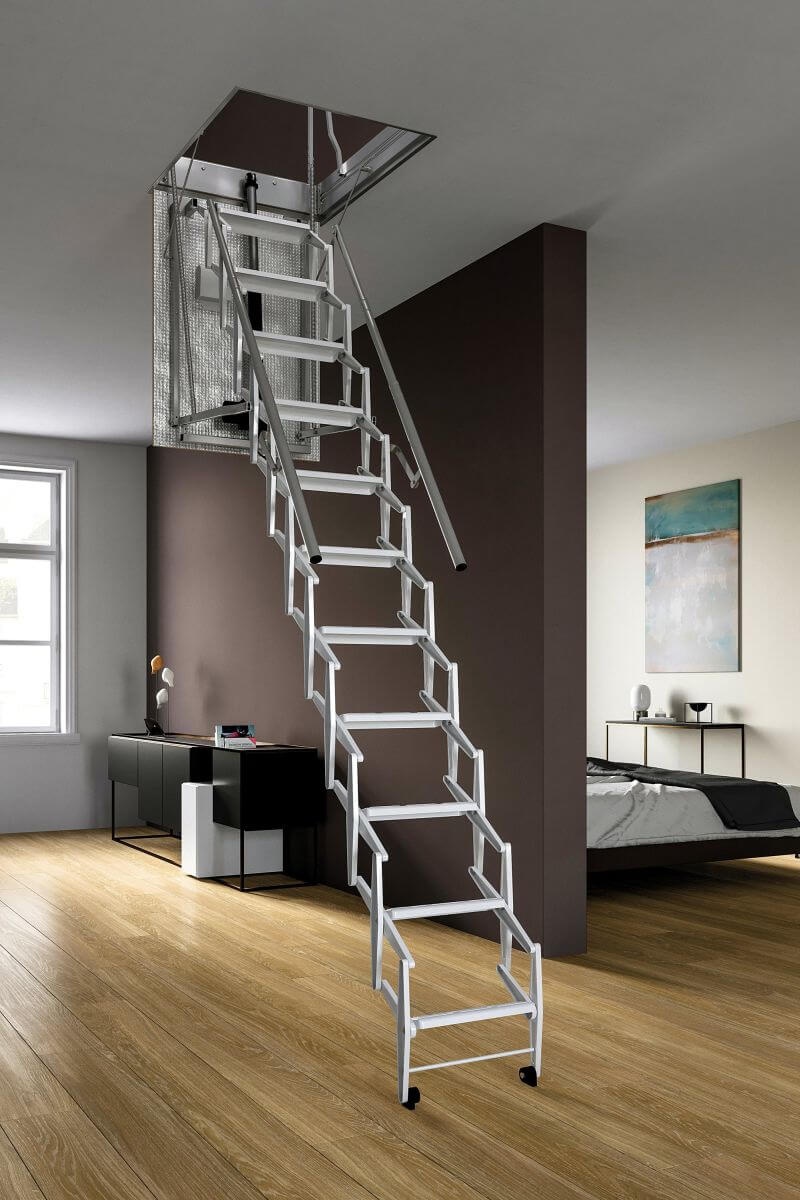
Escada Abertura Electrica
Escada recolhivel Abertura Electrica Escada para sótão motorizada com um rádio comando, que é fornecido juntamente com a escada e permite a abertura e fecho da escada sem qualquer esforço. No caso de falta de electricidade é possível desbloquear a escada de forma manual. Para facilitar a subida e a descida, é fornecido um duplo corrimão telescópico galvanizado e estão previstos apoios para facilitar a subida ao piso superior. O alçapão é constituído por um painel em compensado 15mm de primeira qualidade com emissão mínima de formaldeído (classe E1 norma UNI em 13986:2005). Possibilidade de produção segundo medidas não standard, com as seguintes salvaguardas: Altura máxima 350cm com buraco 70x130cm ou 80x130cm Medida máxima do buraco – 70x130cm ou 80x130cm de vão Medida mínima do buraco – 70x90cm . preço para modelos com medidas especiais sob-consulta.
Brand: ODEM
Category: Hardware > Building Materials > Staircases > Spiral Staircases